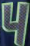
Number: 4